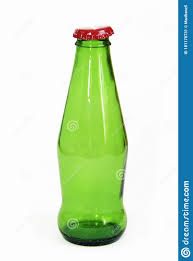
Label: glass